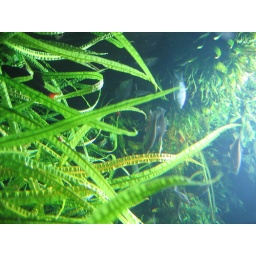
fish in grass